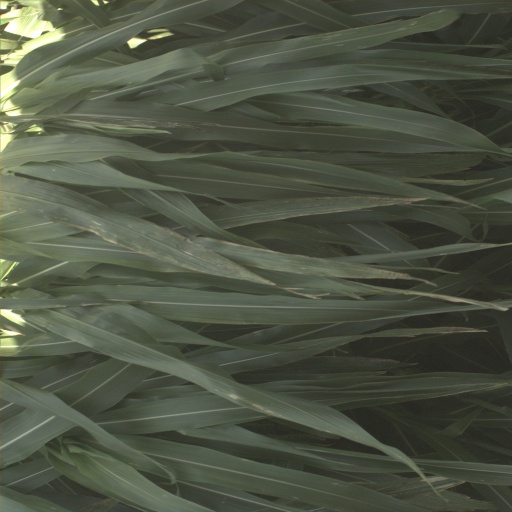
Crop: sorghum